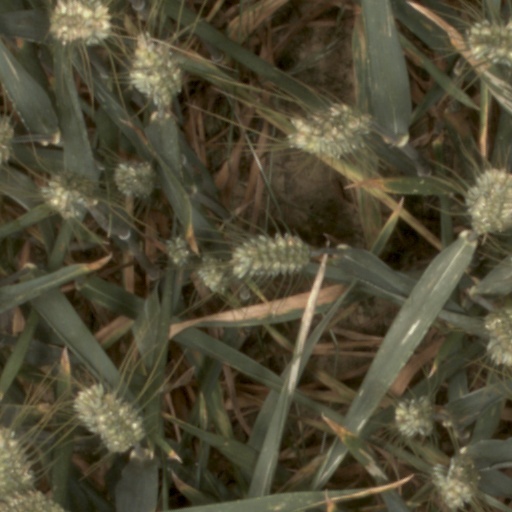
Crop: wheat